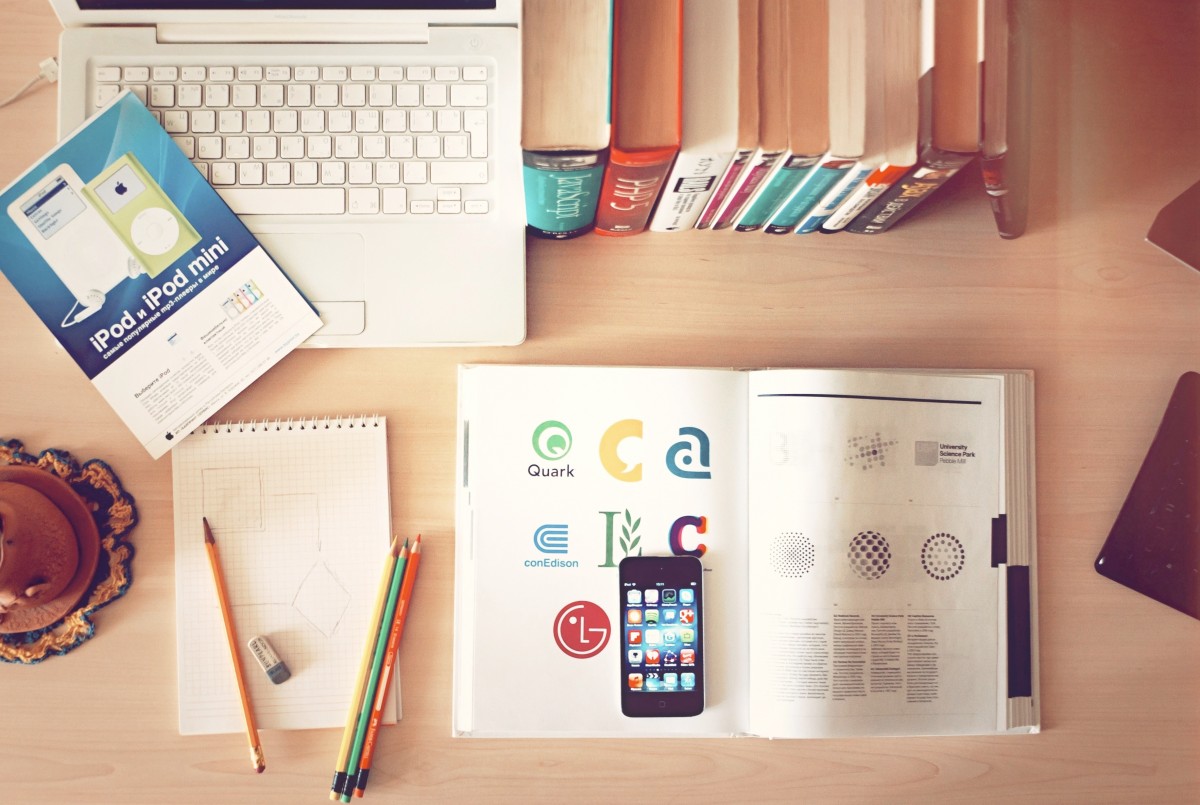
Tags: book, pencil, creative, advertising, brand